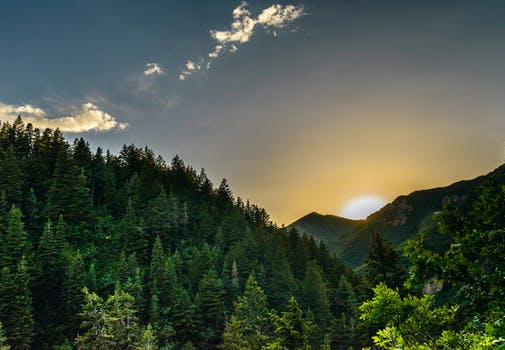
Label: No Watermark